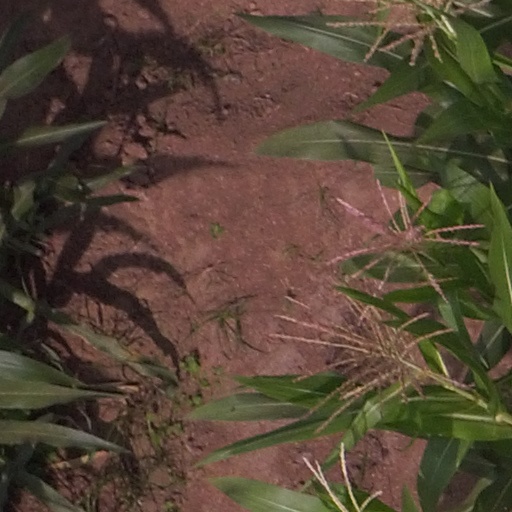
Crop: maize; corn